Czesław Miłosz

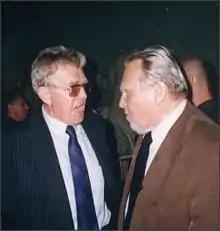
Czesław Miłosz "(right)" with brother Andrzej Miłosz at PEN Club World Congress, Warsaw, May 1999

Miłosz's riskiest underground wartime activity was aiding Jews in Warsaw, which he did through an underground socialist organization called Freedom. His brother, Andrzej, was also active in helping Jews in Nazi-occupied Poland; in 1943, Andrzej transported the Polish Jew Seweryn Tross and his wife from Vilnius to Warsaw. Miłosz took in the Trosses, found them a hiding place, and supported them financially. The Trosses ultimately died during the Warsaw Uprising. Miłosz helped at least three other Jews in similar ways: Felicja Wołkomińska and her brother and sister.